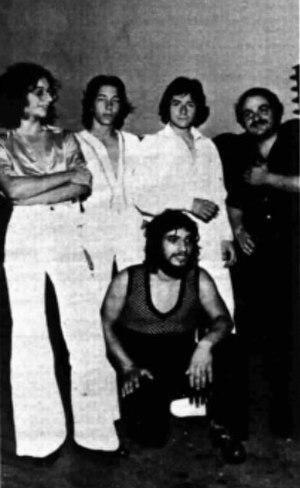
I santo California est un groupe de variété italien des années 1970, originaire de Campanie dans le sud de l’Italie.